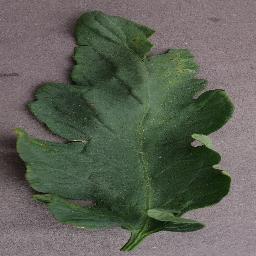
Label: Tomato___Bacterial_spot